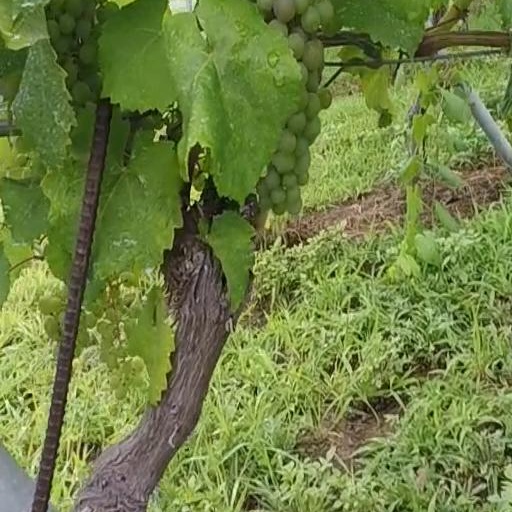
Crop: grape